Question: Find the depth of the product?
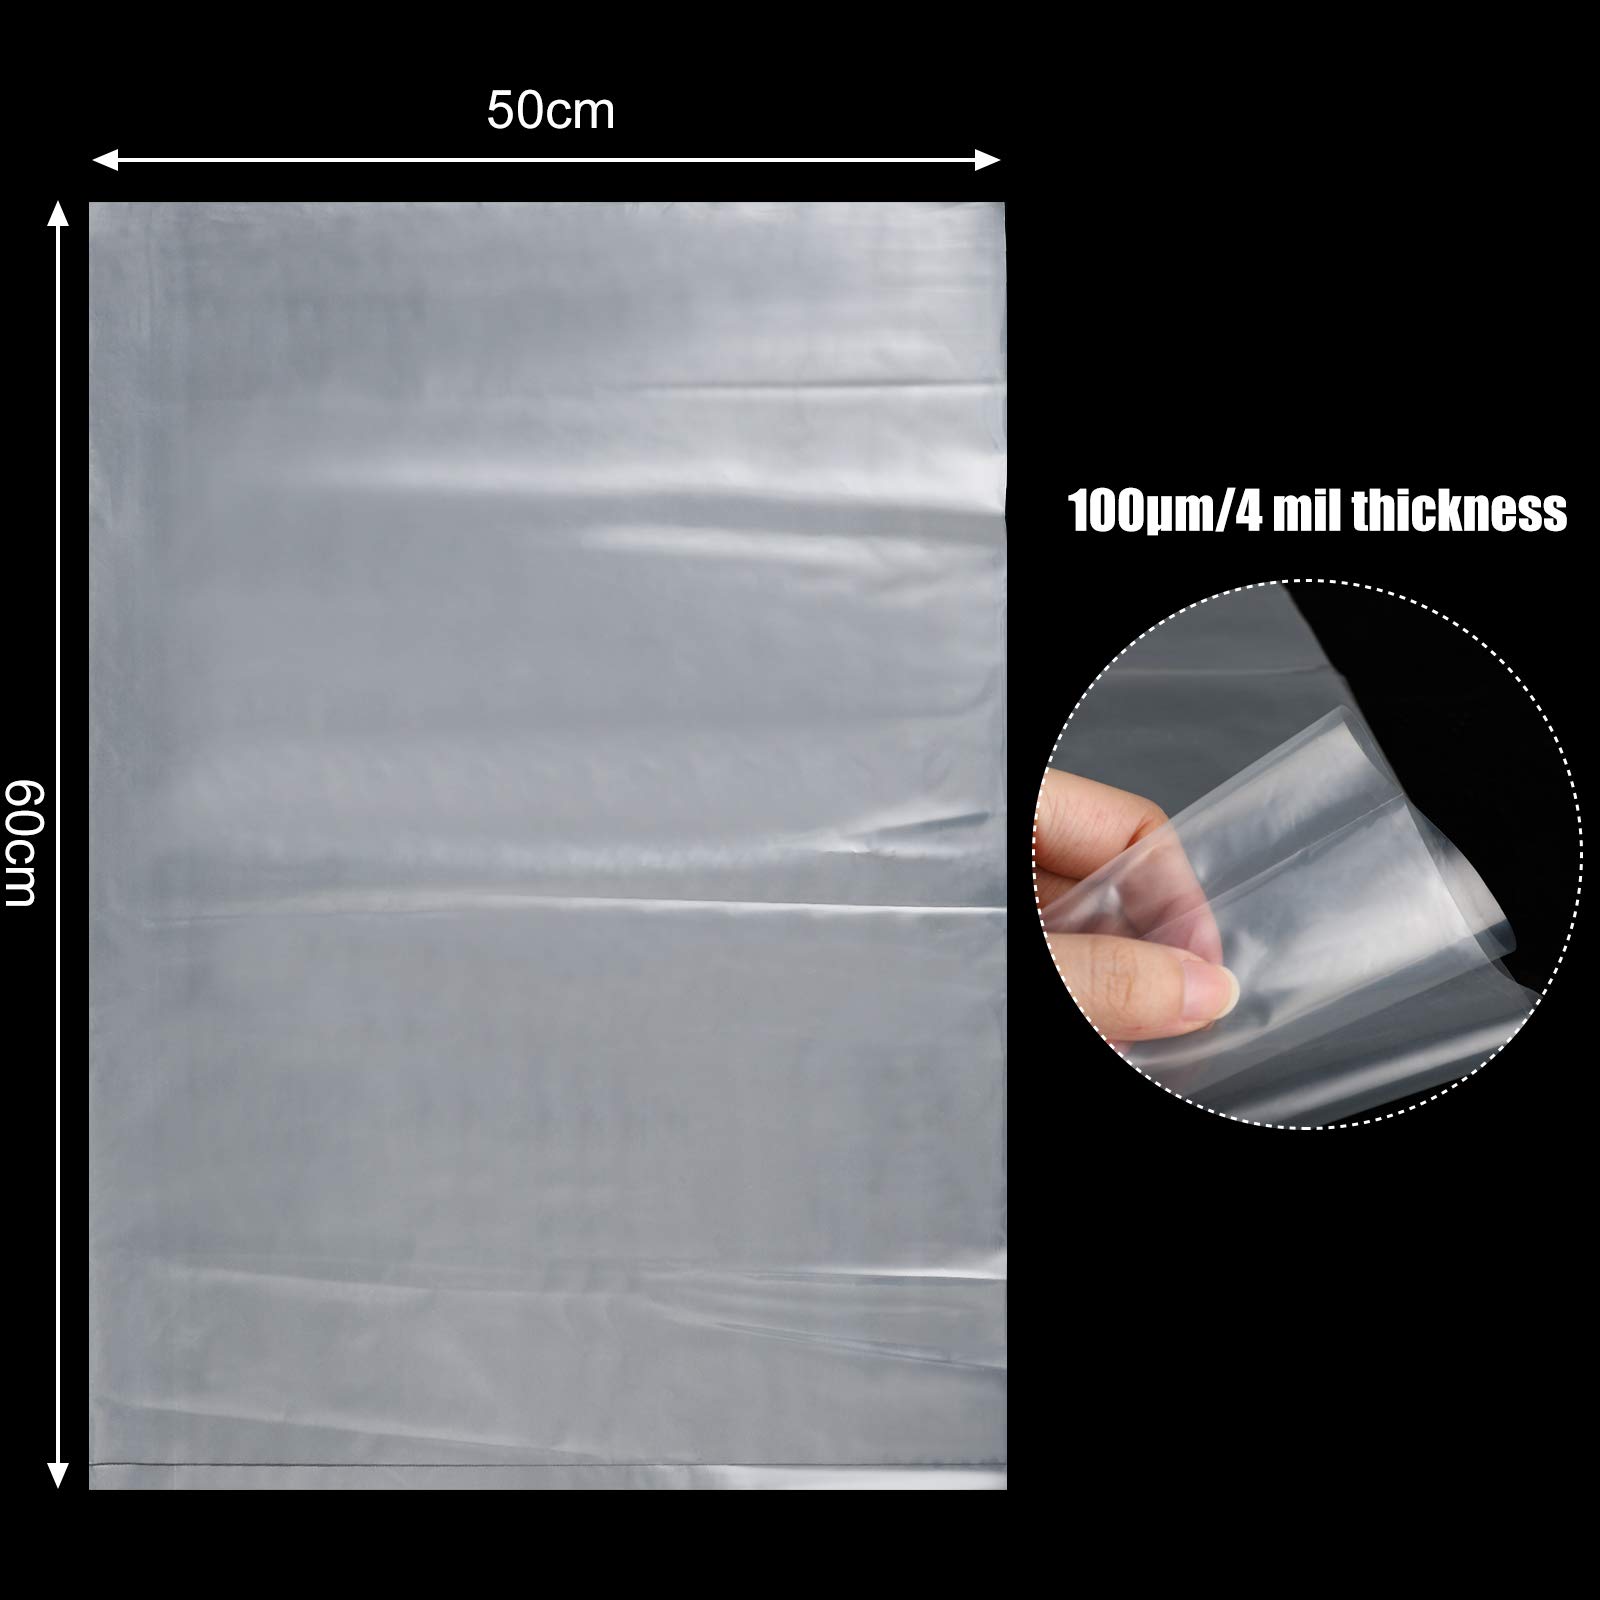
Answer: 50.0 centimetre